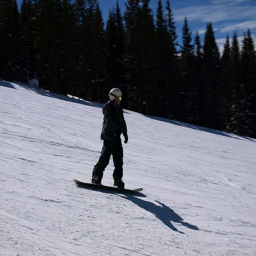
A man riding a snowboard down a snow covered slope.
A person on a board going down a snowy slope.
a person riding a snow board on a snowy slope
A person snow boards down a snowy slope.
A snowboarder rides down a snowy mountainside against a background of trees.